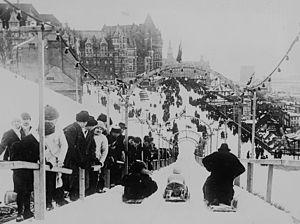
Glissade sur la terrasse Dufferin à Québec près du Château Frontenac (entre 1900 et 1925).
La terrasse Dufferin est un belvédère situé dans la haute ville de Québec attenant au Château Frontenac au pied de la Citadelle.